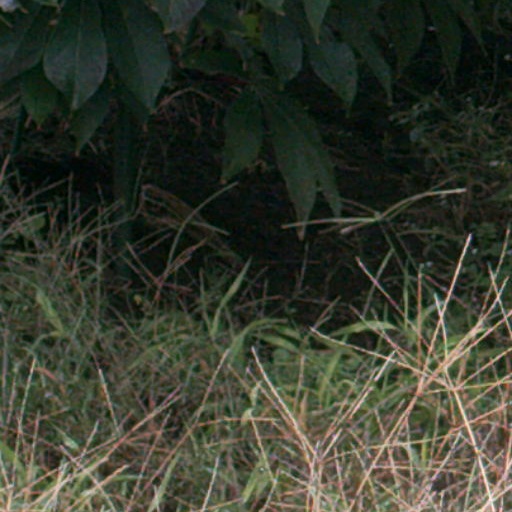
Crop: cassava